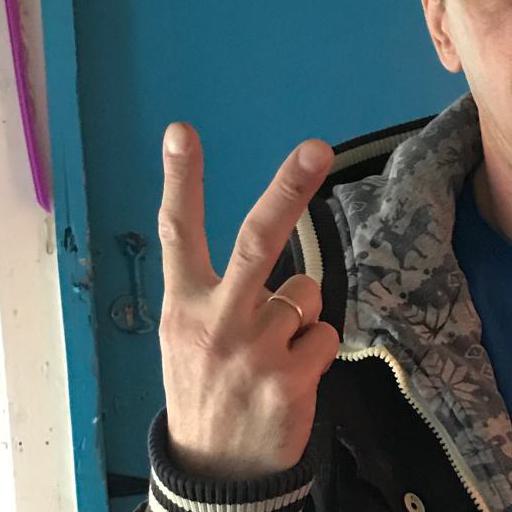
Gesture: peace_inverted